Government of the French Community

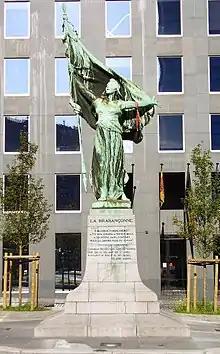
The seat of the Cabinet of the French Community,"place Surlet de Chokier"

The Cabinet of the French Community of Belgium is the executive branch of the French Community of Belgium, and it sits in Brussels. It consists of a number of ministers chosen by the Parliament of the French Community and is headed by a Minister-President.